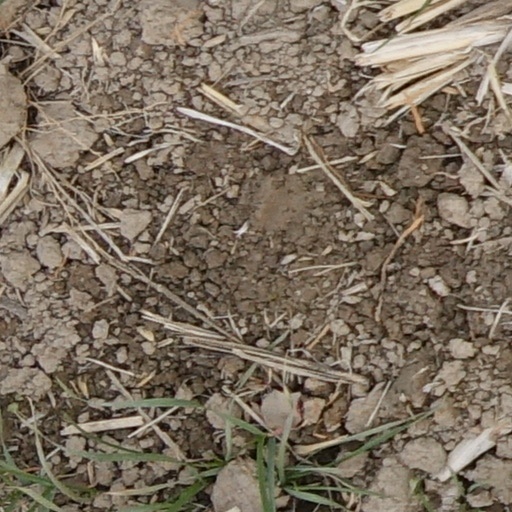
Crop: wheat